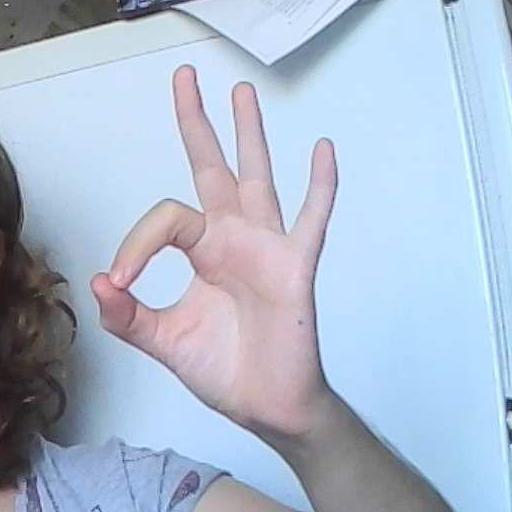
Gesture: ok